The Upsetters

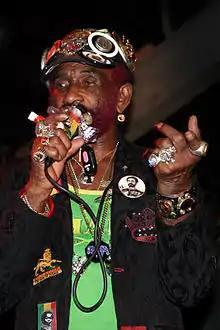
The Mighty Upsetter dub show, Flog, Firenze, Italy, 2009

The Upsetters was the name given to the house band for Jamaican reggae producer Lee "Scratch" Perry. The name of the band comes from Perry's nickname of Upsetter, after his song "I Am the Upsetter", a musical dismissal of his former boss Coxsone Dodd.